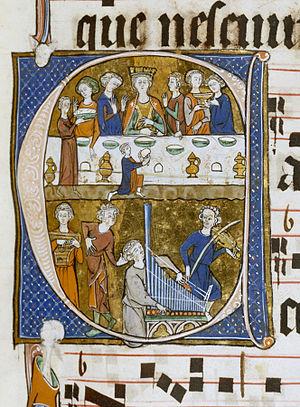
La cuisine médiévale regroupe les plats, les habitudes alimentaires et les méthodes de cuisson des diverses cultures européennes, durant le Moyen Âge, entre le Vᵉ et le XVIᵉ siècle. Durant cette période, les régimes alimentaires et la préparation des plats évoluèrent plus lentement que lors de l'époque moderne qui suivit, et dont les changements posèrent les bases de la cuisine européenne moderne.